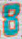
Number: 8